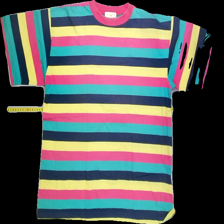
View: front
Type: T-shirt
Category: Ladies
Brand: Not Applicable
Colors: Multicolor, Blue, Turquoise, Pink, Yellow
Material: 90%cotton 10%elastane
Pattern: Striped
Cut: Regular, C-collar
Size: XL
Season: All
Trend: No trend
Stains: Yes
Price range: <50
Recommended usage: Export